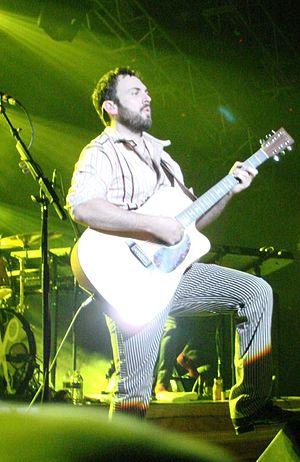
Scott Hoffman, connu à la scène sous le nom de Babydaddy, est un des membres fondateurs du groupe de glam-rock Scissor Sisters. Il s’occupe d’une partie des cordes et des chœurs, mais c'est aussi le compositeur et la plume du groupe. Dans ce groupe très visuel, c’est le petit ours barbu et dodu de la bande.